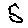
Label: 5